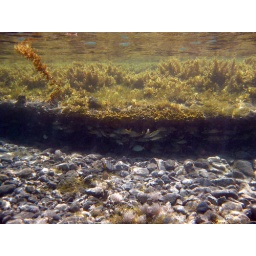
a small shelf near the coast with lots of fish taking shelter